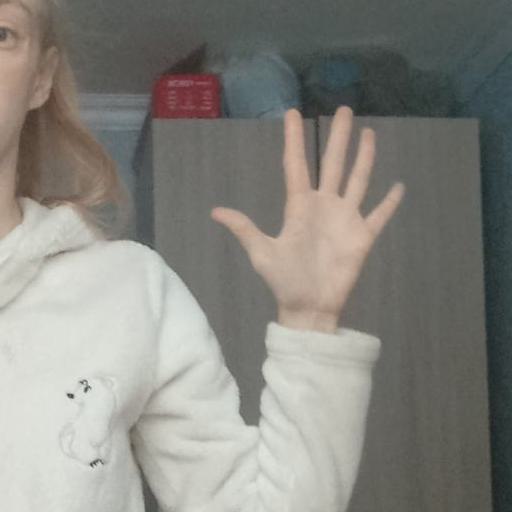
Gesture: palm